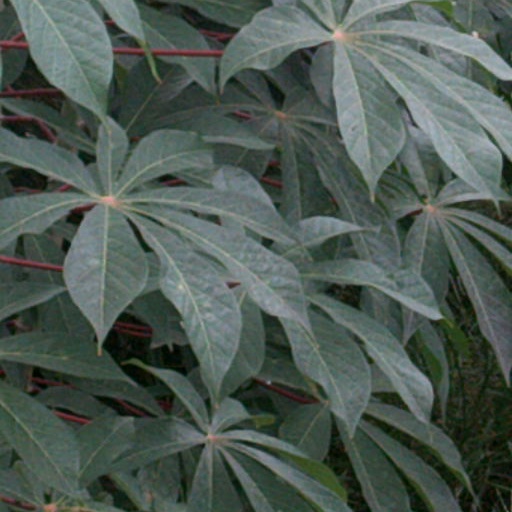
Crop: cassava